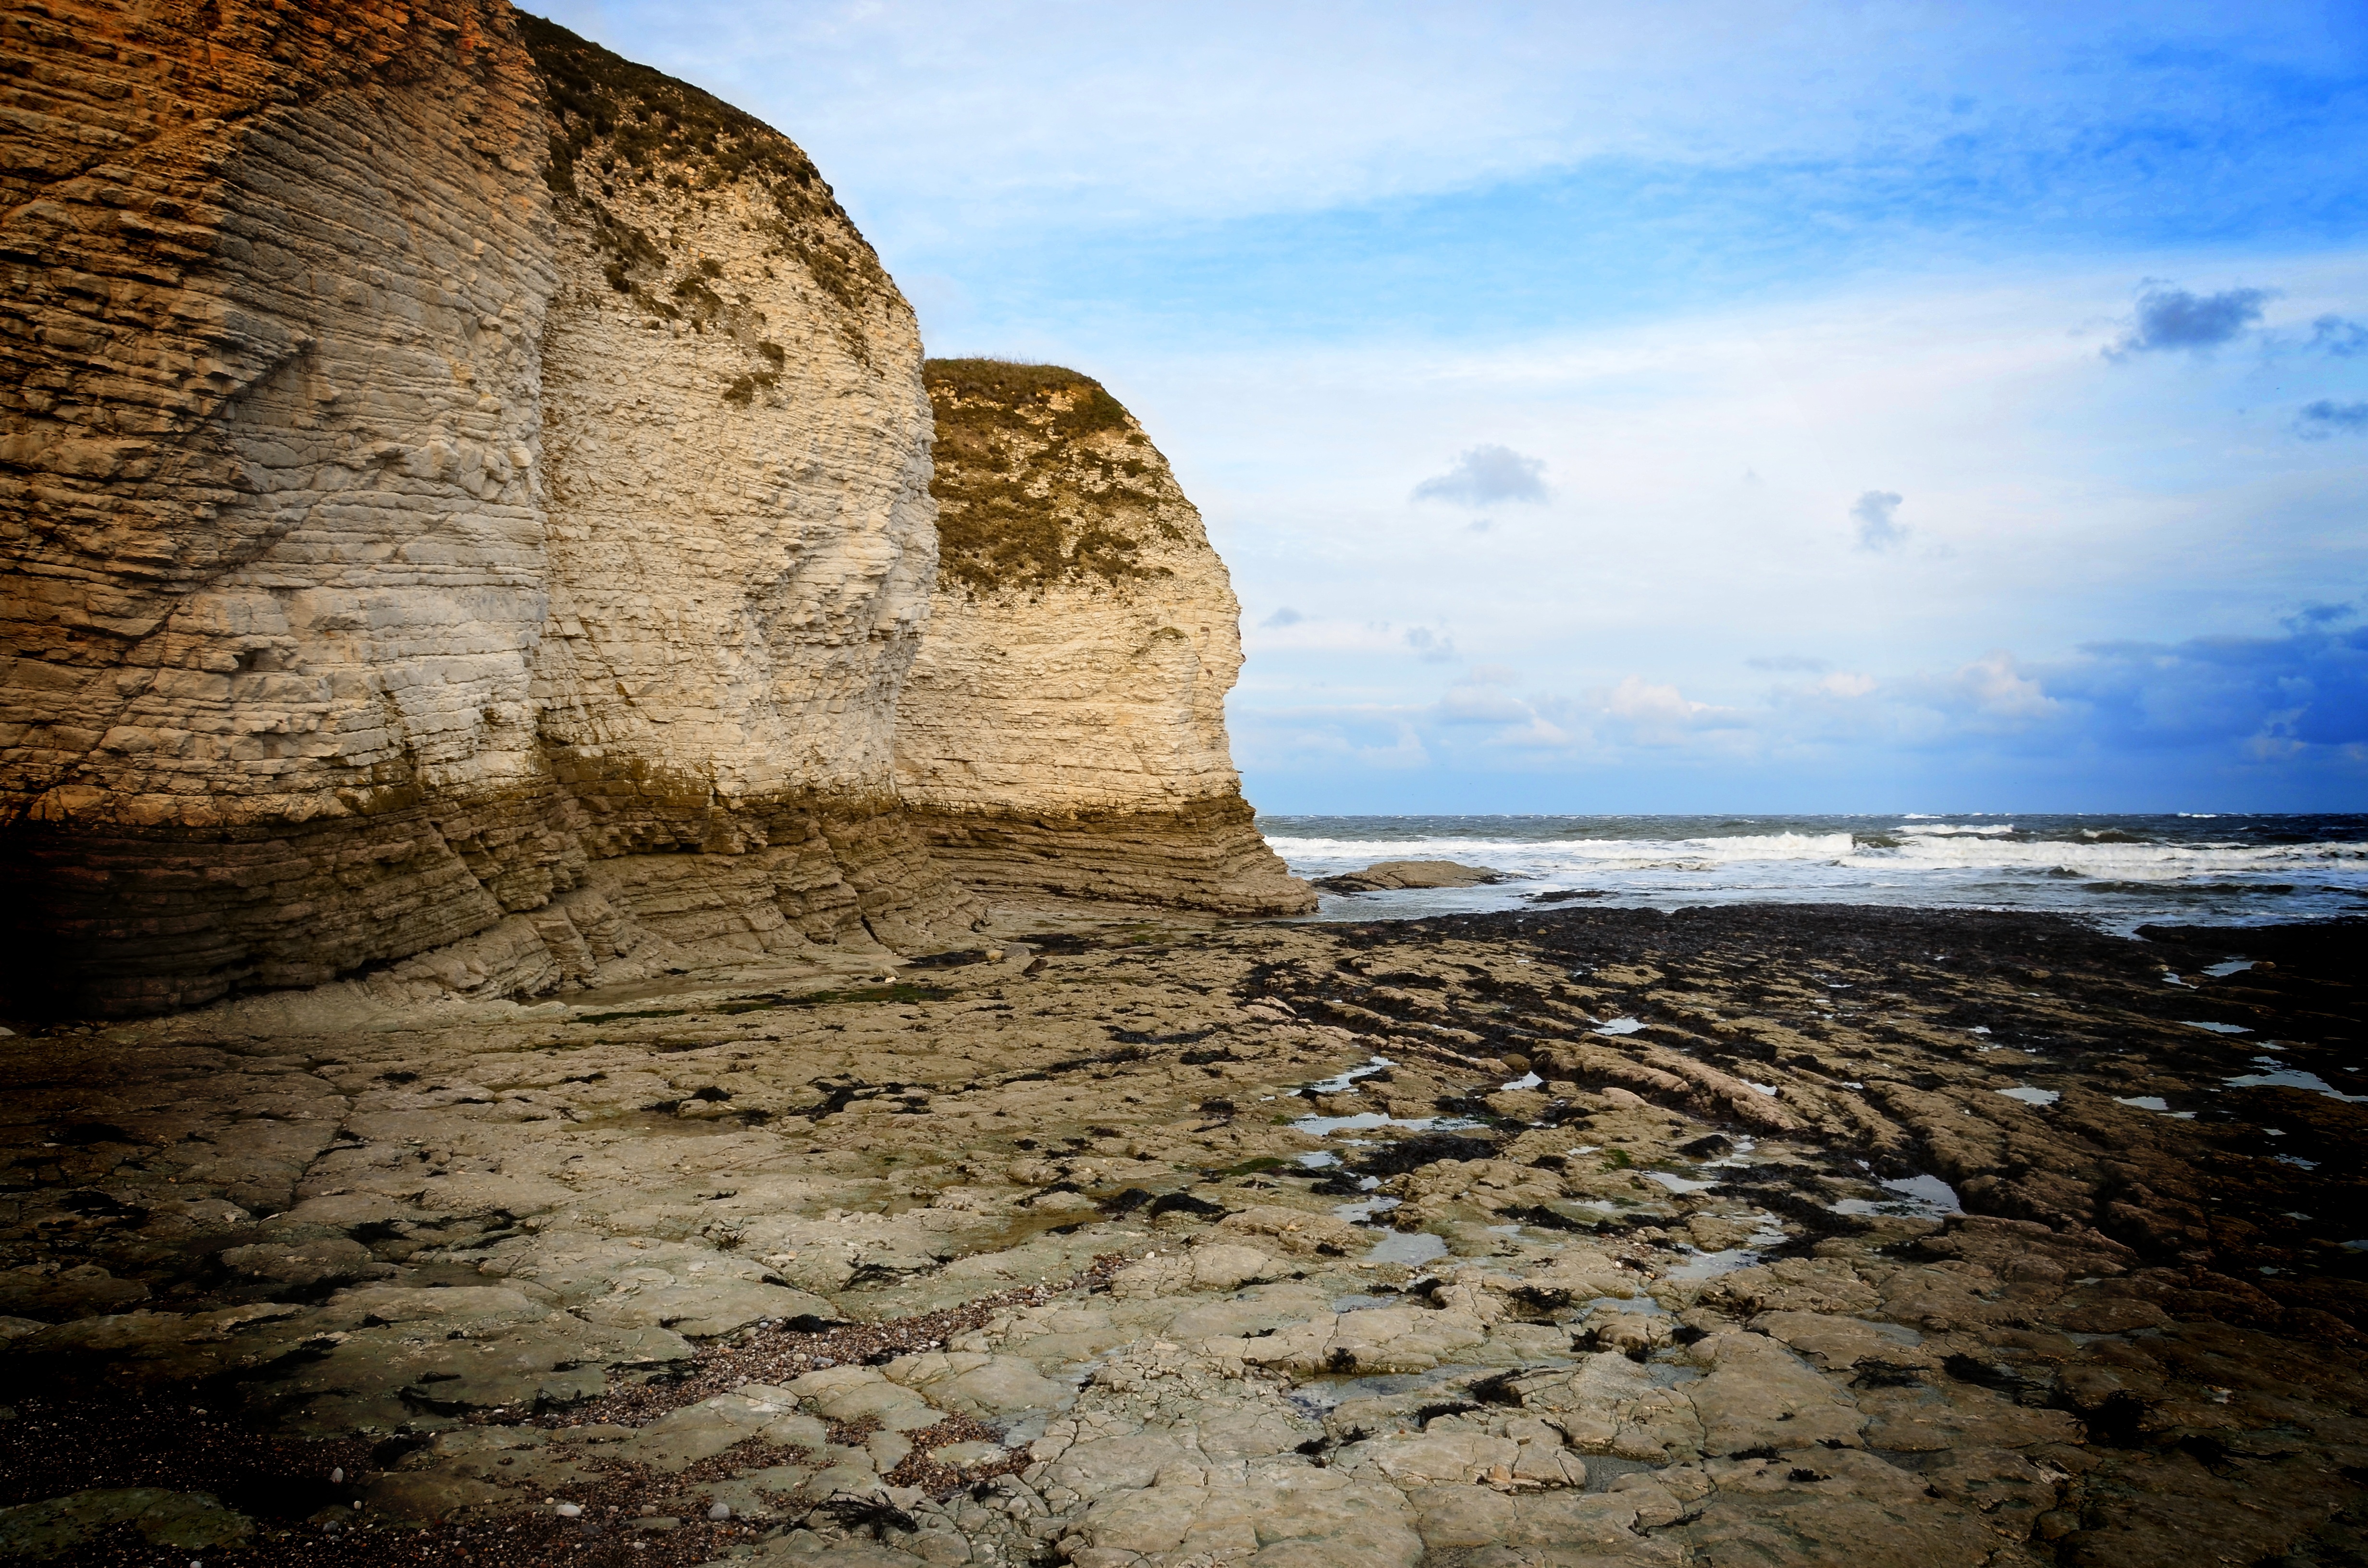
beach, landscape, sea, coast, sand, rock, ocean, shore, wave, view, formation, cliff, seaside, holiday, terrain, material, rocks, england, geology, cape, brighton, the coast, the waves, sunny day, the cliffs, the waterfront, ancient history, turbot